Xiangshui County

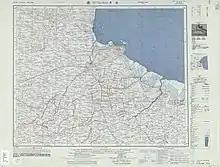
Map including Xiangshui (labeled as Hsiang-shui-k'ou ) (1954)

On its northern territory, the Guanhe River, an inner river of Jiangsu, flows through from west to east until running into the Yellow Sea. The county owns 43 km of the coastal line, facing Japan and Korea by crossing the sea. Stunning local residents over years, tens of false killer whales from the Yellow Sea had swum back into its watergate as deep as 10 km. Covered by abundance of an aquatic plant species, shallow water lotus, the county is honored as a "Town of Shallow Water Lotus".